Indonesian cuisine

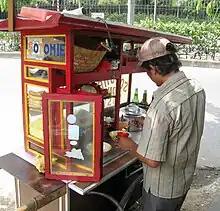
Soto mie cart street vendor

The most common and popular Indonesian drinks and beverages are "teh" (tea) and "kopi" (coffee). Indonesian households commonly serve "teh manis" (sweet tea) or "kopi tubruk" to guests. Since the colonial era of Netherlands East Indies, plantations, especially in Java, were major producers of coffee, tea and sugar. Since then hot and sweet coffee and tea beverages have been enjoyed by Indonesians. Jasmine tea is the most popular tea variety drunk in Indonesia, however recent health awareness promotions have made green tea a popular choice. Usually coffee and tea are served hot, but cold iced sweet tea is also frequently drunk. Kopi luwak is Indonesian exotic and expensive coffee beverage made from the beans of coffee berries which have been eaten by the Asian palm civet ("Paradoxurus hermaphroditus") and other related civets. "Teh botol", bottled sweet jasmine tea, is now quite popular and locally competes favourably with international bottled soda beverages such as Coca-Cola and Fanta. "Kopi susu" (coffee with sweetened condensed milk) is an Indonesian version of Café au lait. Es kelapa muda or young coconut ice is fresh drink which is made from chilled young coconut water, coconut flesh and syrup. It is among favourite beverage in Indonesia.